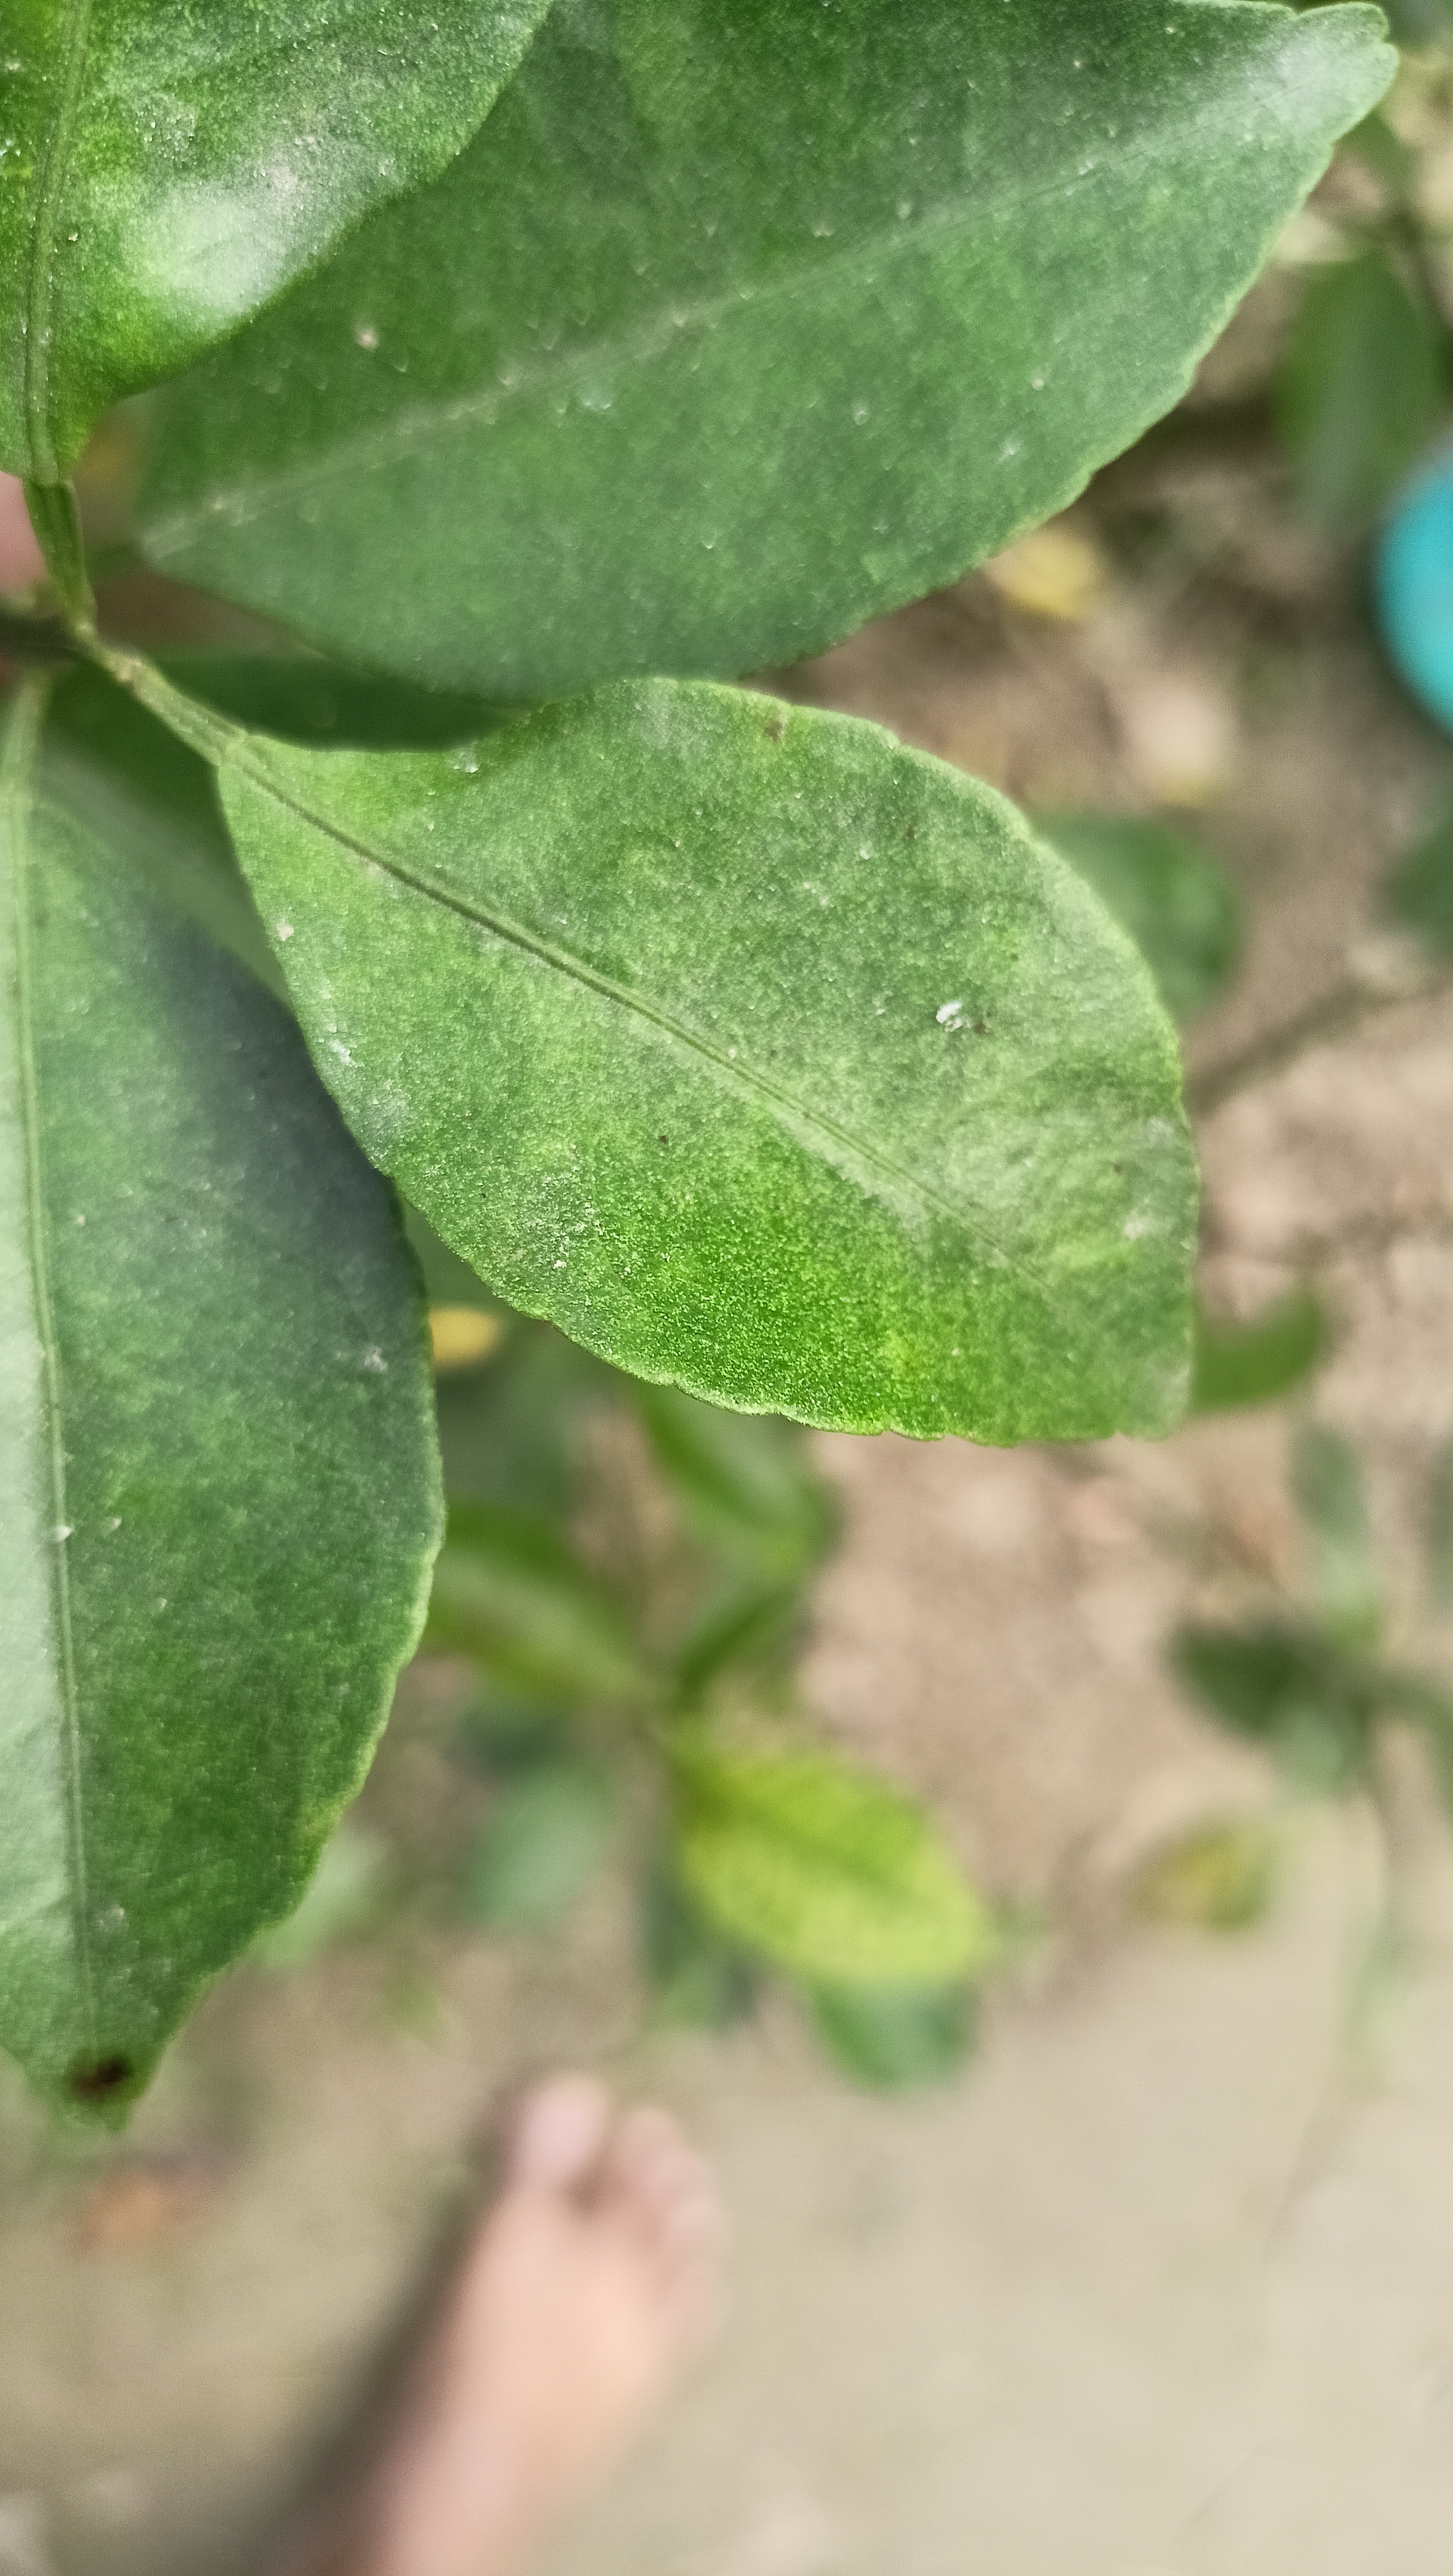
Mandarin leaf variety: China Mishti